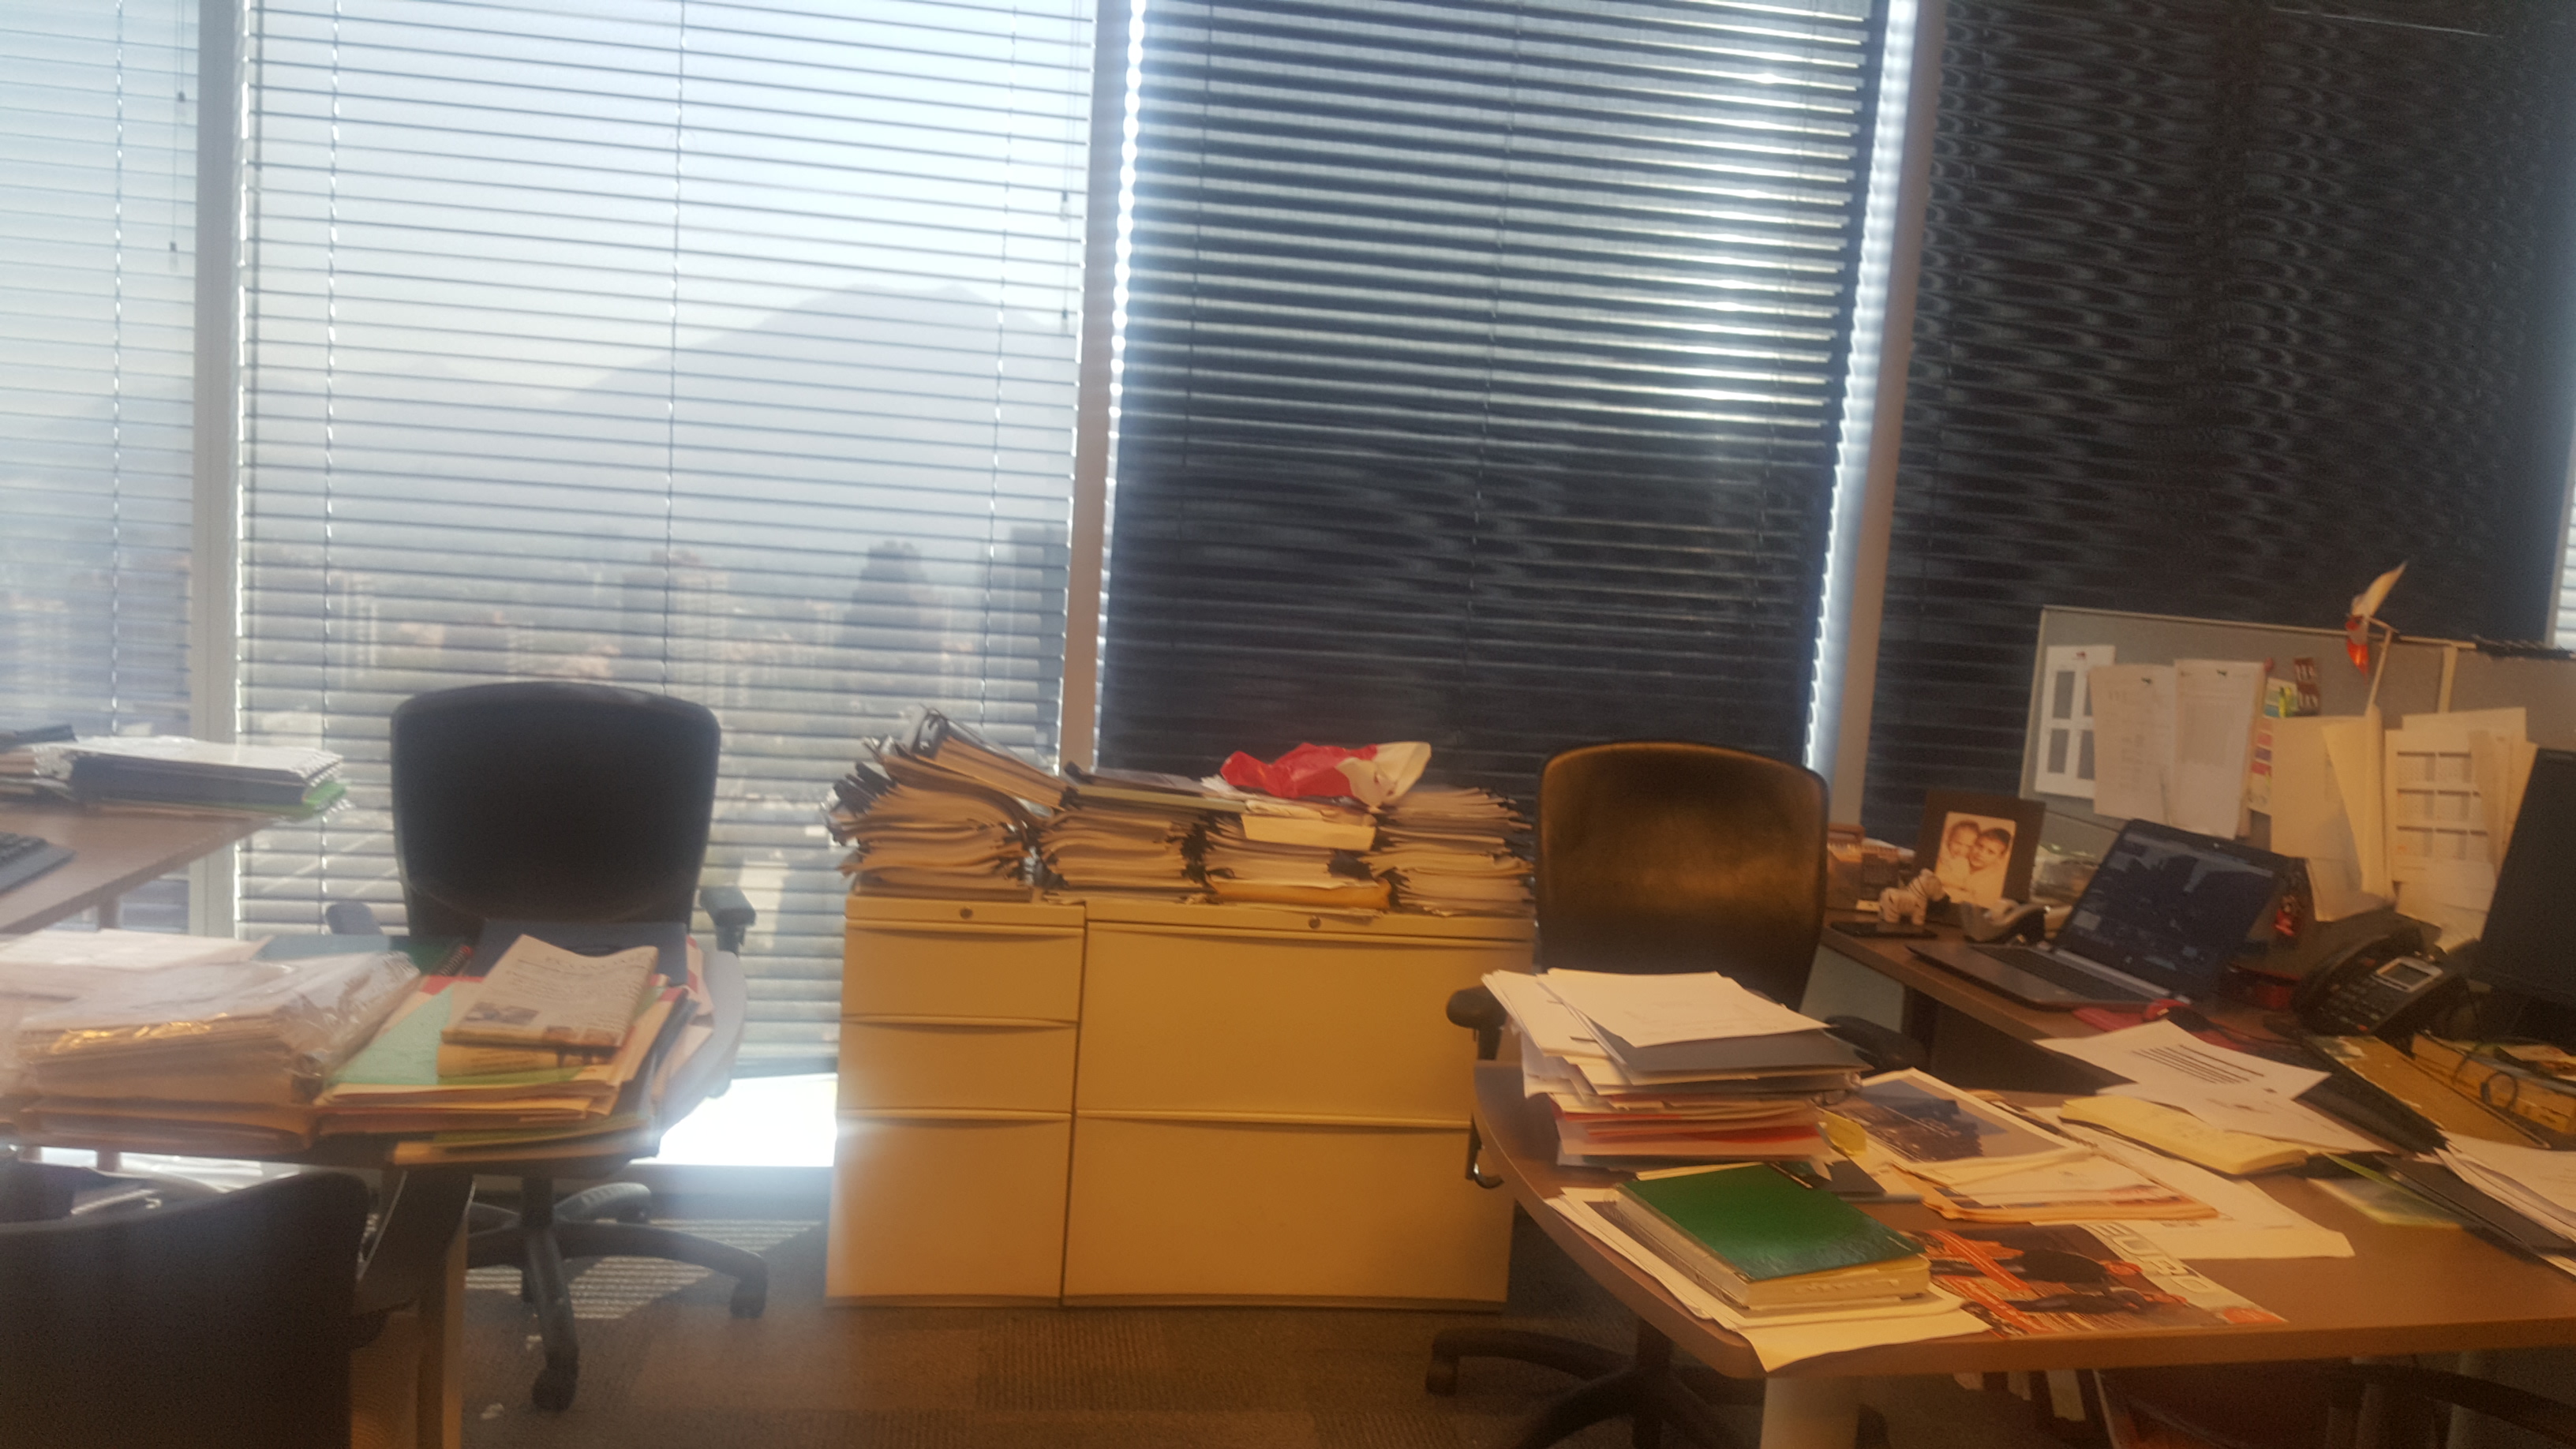
oficina, furniture, table, window, building, window blind, computer desk, office chair, desk, wood, interior design, office supplies, chair, living room, office equipment, shade, desktop computer, comfort, computer monitor, Tints and shades, hardwood, writing desk, flooring, shelving, window treatment, house, audio equipment, armrest, window covering, room, lamp, book, machine, drawer, curtain, computer, office, shipping box, electronic instrument, ceiling